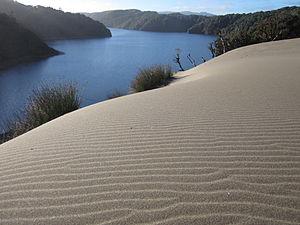
Les aires protégées du Chili sont des zones qui ont une beauté naturelle ou une valeur historique importante, protégées par le gouvernement du Chili. Elles couvrent plus de 140 000 km², ce qui représente 19% du territoire du Chili. Le Système National des Espaces Sauvages Protégés est régi par la loi # 18.362 votée en 1984, et administré par la Corporación Nacional Forestal.